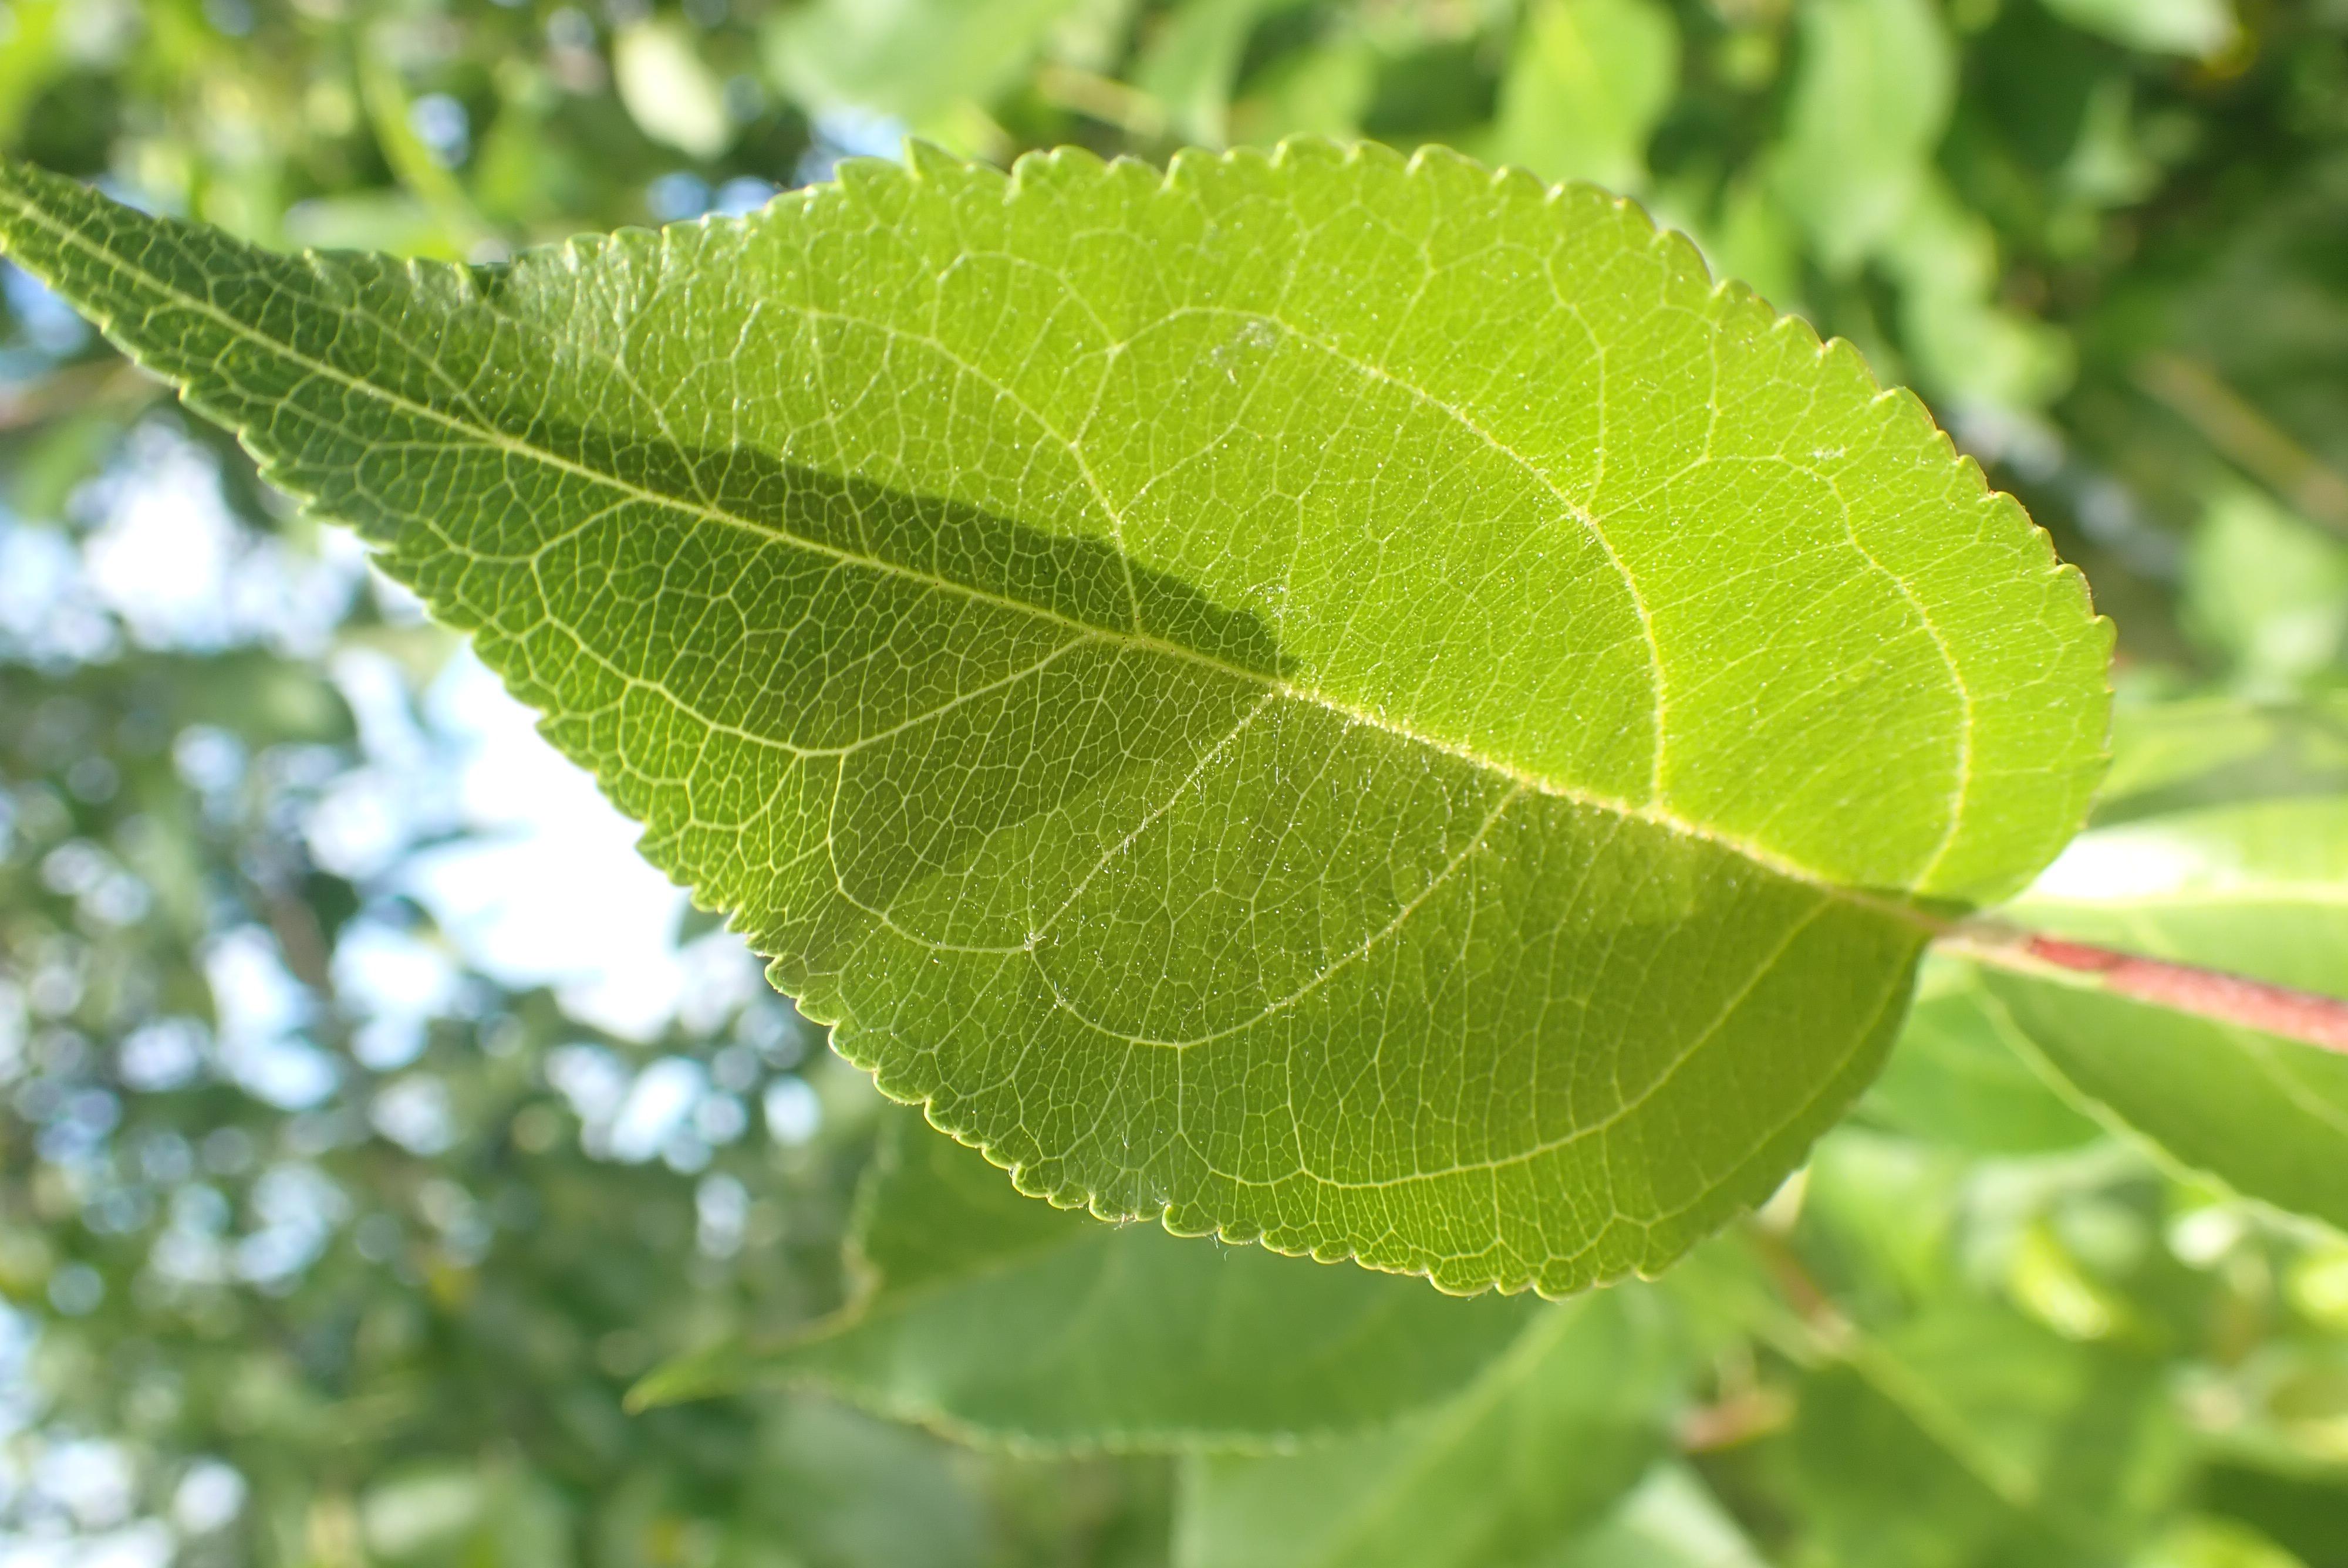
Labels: healthy